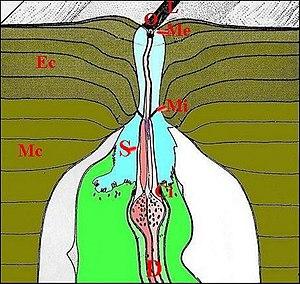
Schéma d'une unité ultrastructurale d'organe lyriforme (d'après Barth).
Le pédicule ou pédicelle des araignées est une tige étroite membraneuse et flexible qui connecte leur céphalothorax à leur opisthosome.